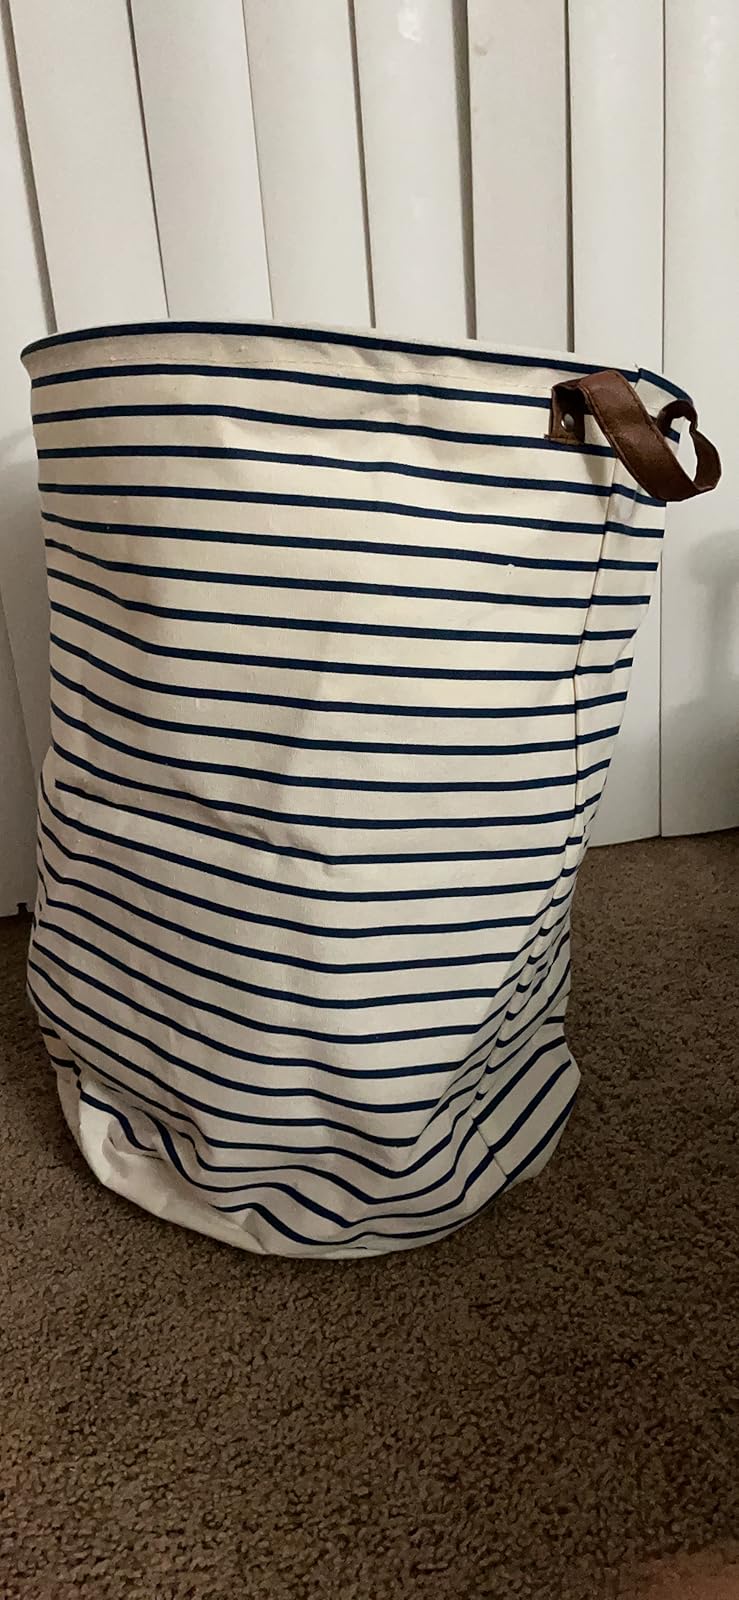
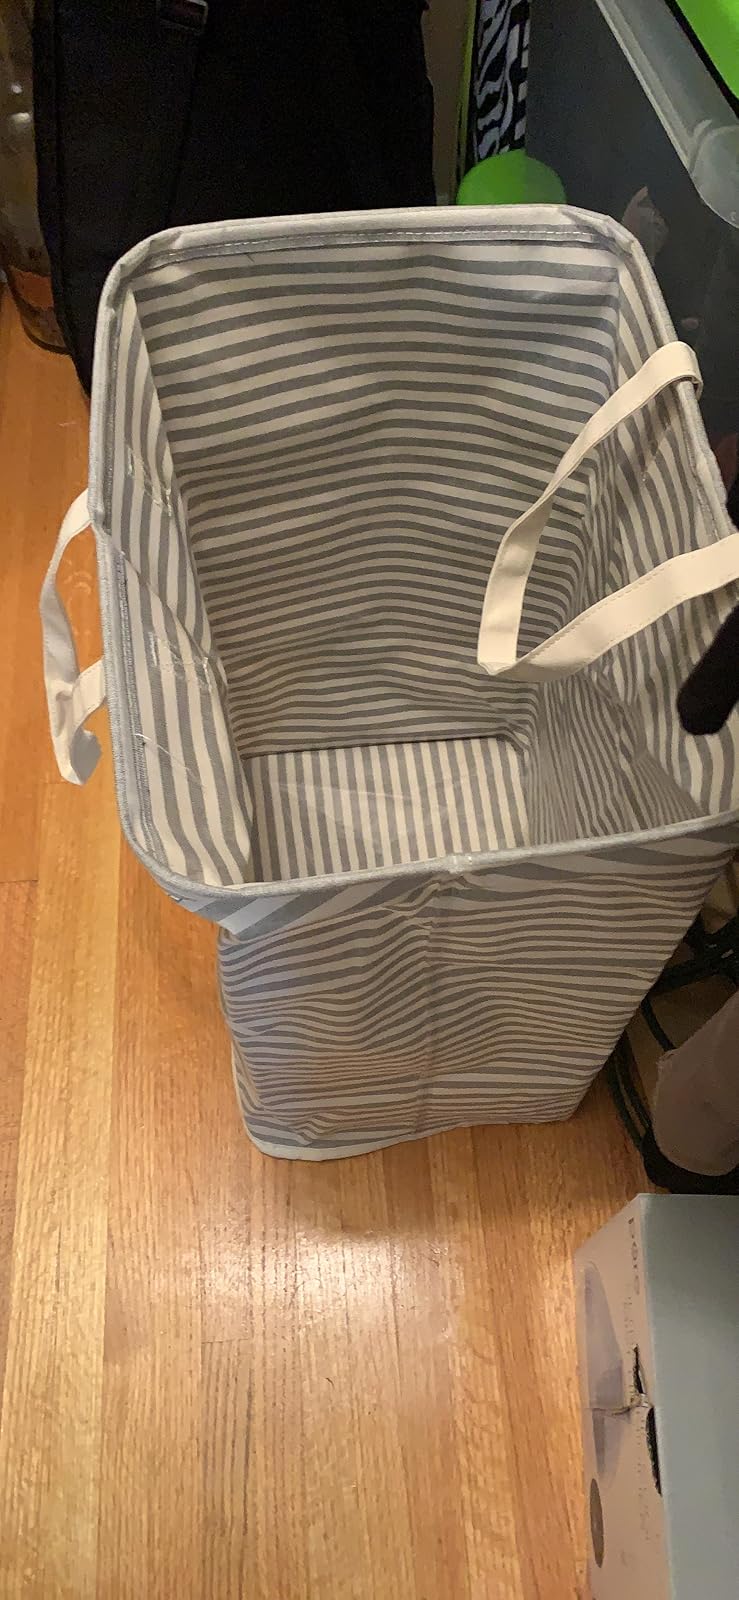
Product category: items_hamper
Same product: no